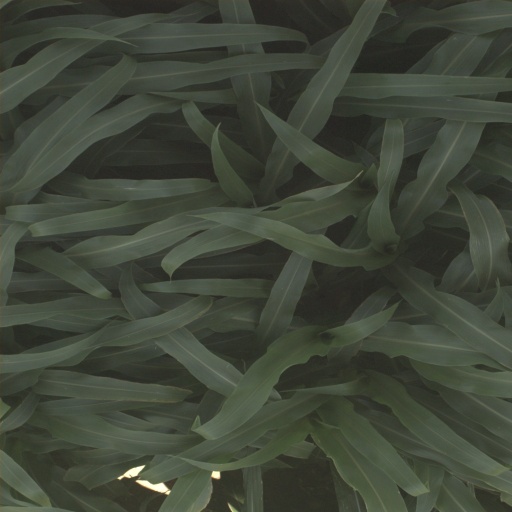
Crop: sorghum